Boston hardcore

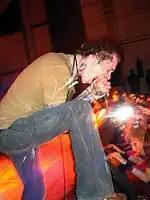

Disheartened by Boston's local punk bands like Mission of Burma and the Neighbourhoods, and feeling enfranchised by straight edge after watching Minor Threat perform in New York City, Boston's first hardcore band was SSD. Formed in 1981 and performing live for the first time on September 19 of the same year, SSD influenced the formation of a Boston hardcore scene. The groups of bands especially influenced by SSD and their straight edge philosophy called themselves the Boston Crew, which included DYS and Negative FX, while other early bands to join the scene included Jerry's Kids, the F.U.'s, Gang Green and the Freeze. The Proletariat, although a part of this scene were set apart significantly due to their jangle pop guitars, influence from Gang of Four and Wire and communist lyrics. In 1982, Modern Method Records released "This Is Boston, Not L.A.", a compilation album of the Boston hardcore scene. In addition to Modern Method was Taang! Records, who released material by a number of the aforementioned Boston hardcore bands.